Roman Rotenberg

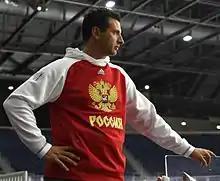
Roman Rotenberg at the 2016 World Cup of Hockey in Toronto

Upon his return to Russia in 2005, Roman decided not to join his father's and uncle Arkady's business, who were already well known entrepreneurs and SMP Bank owners. Instead, with his father's advice, he began his business career with Gazprom Export, a company with which Roman could use his international communications and language skills. He met Alexander Medvedev, Gazprom Export's CEO and also an enthusiastic hockey player. At the 2009 Saint Petersburg International Economic Forum, Roman spoke with Gazprombank representatives, the company with which Roman had work experience when studying in London. To work with their bank, Roman had to go through a three-year procedure to retrieve his Russian citizenship and to receive a Russian financial degree (he defended his thesis covering the "Strategy of using market instruments in the physical culture and sports area" and earned a Ph.D. in economics). At this moment in time, Roman is the company's vice president and is responsible for attracting big-name clients. In January 2022, Rotenberg was appointed as the head coach of SKA St. Petersburg. According to Moscow Times and other Russian news dailies, such an appointment brought "criticism from sports commentators for his lack of coaching experience". Nevertheless, in July 2023, Rotenberg extended his coaching contract for another five years.